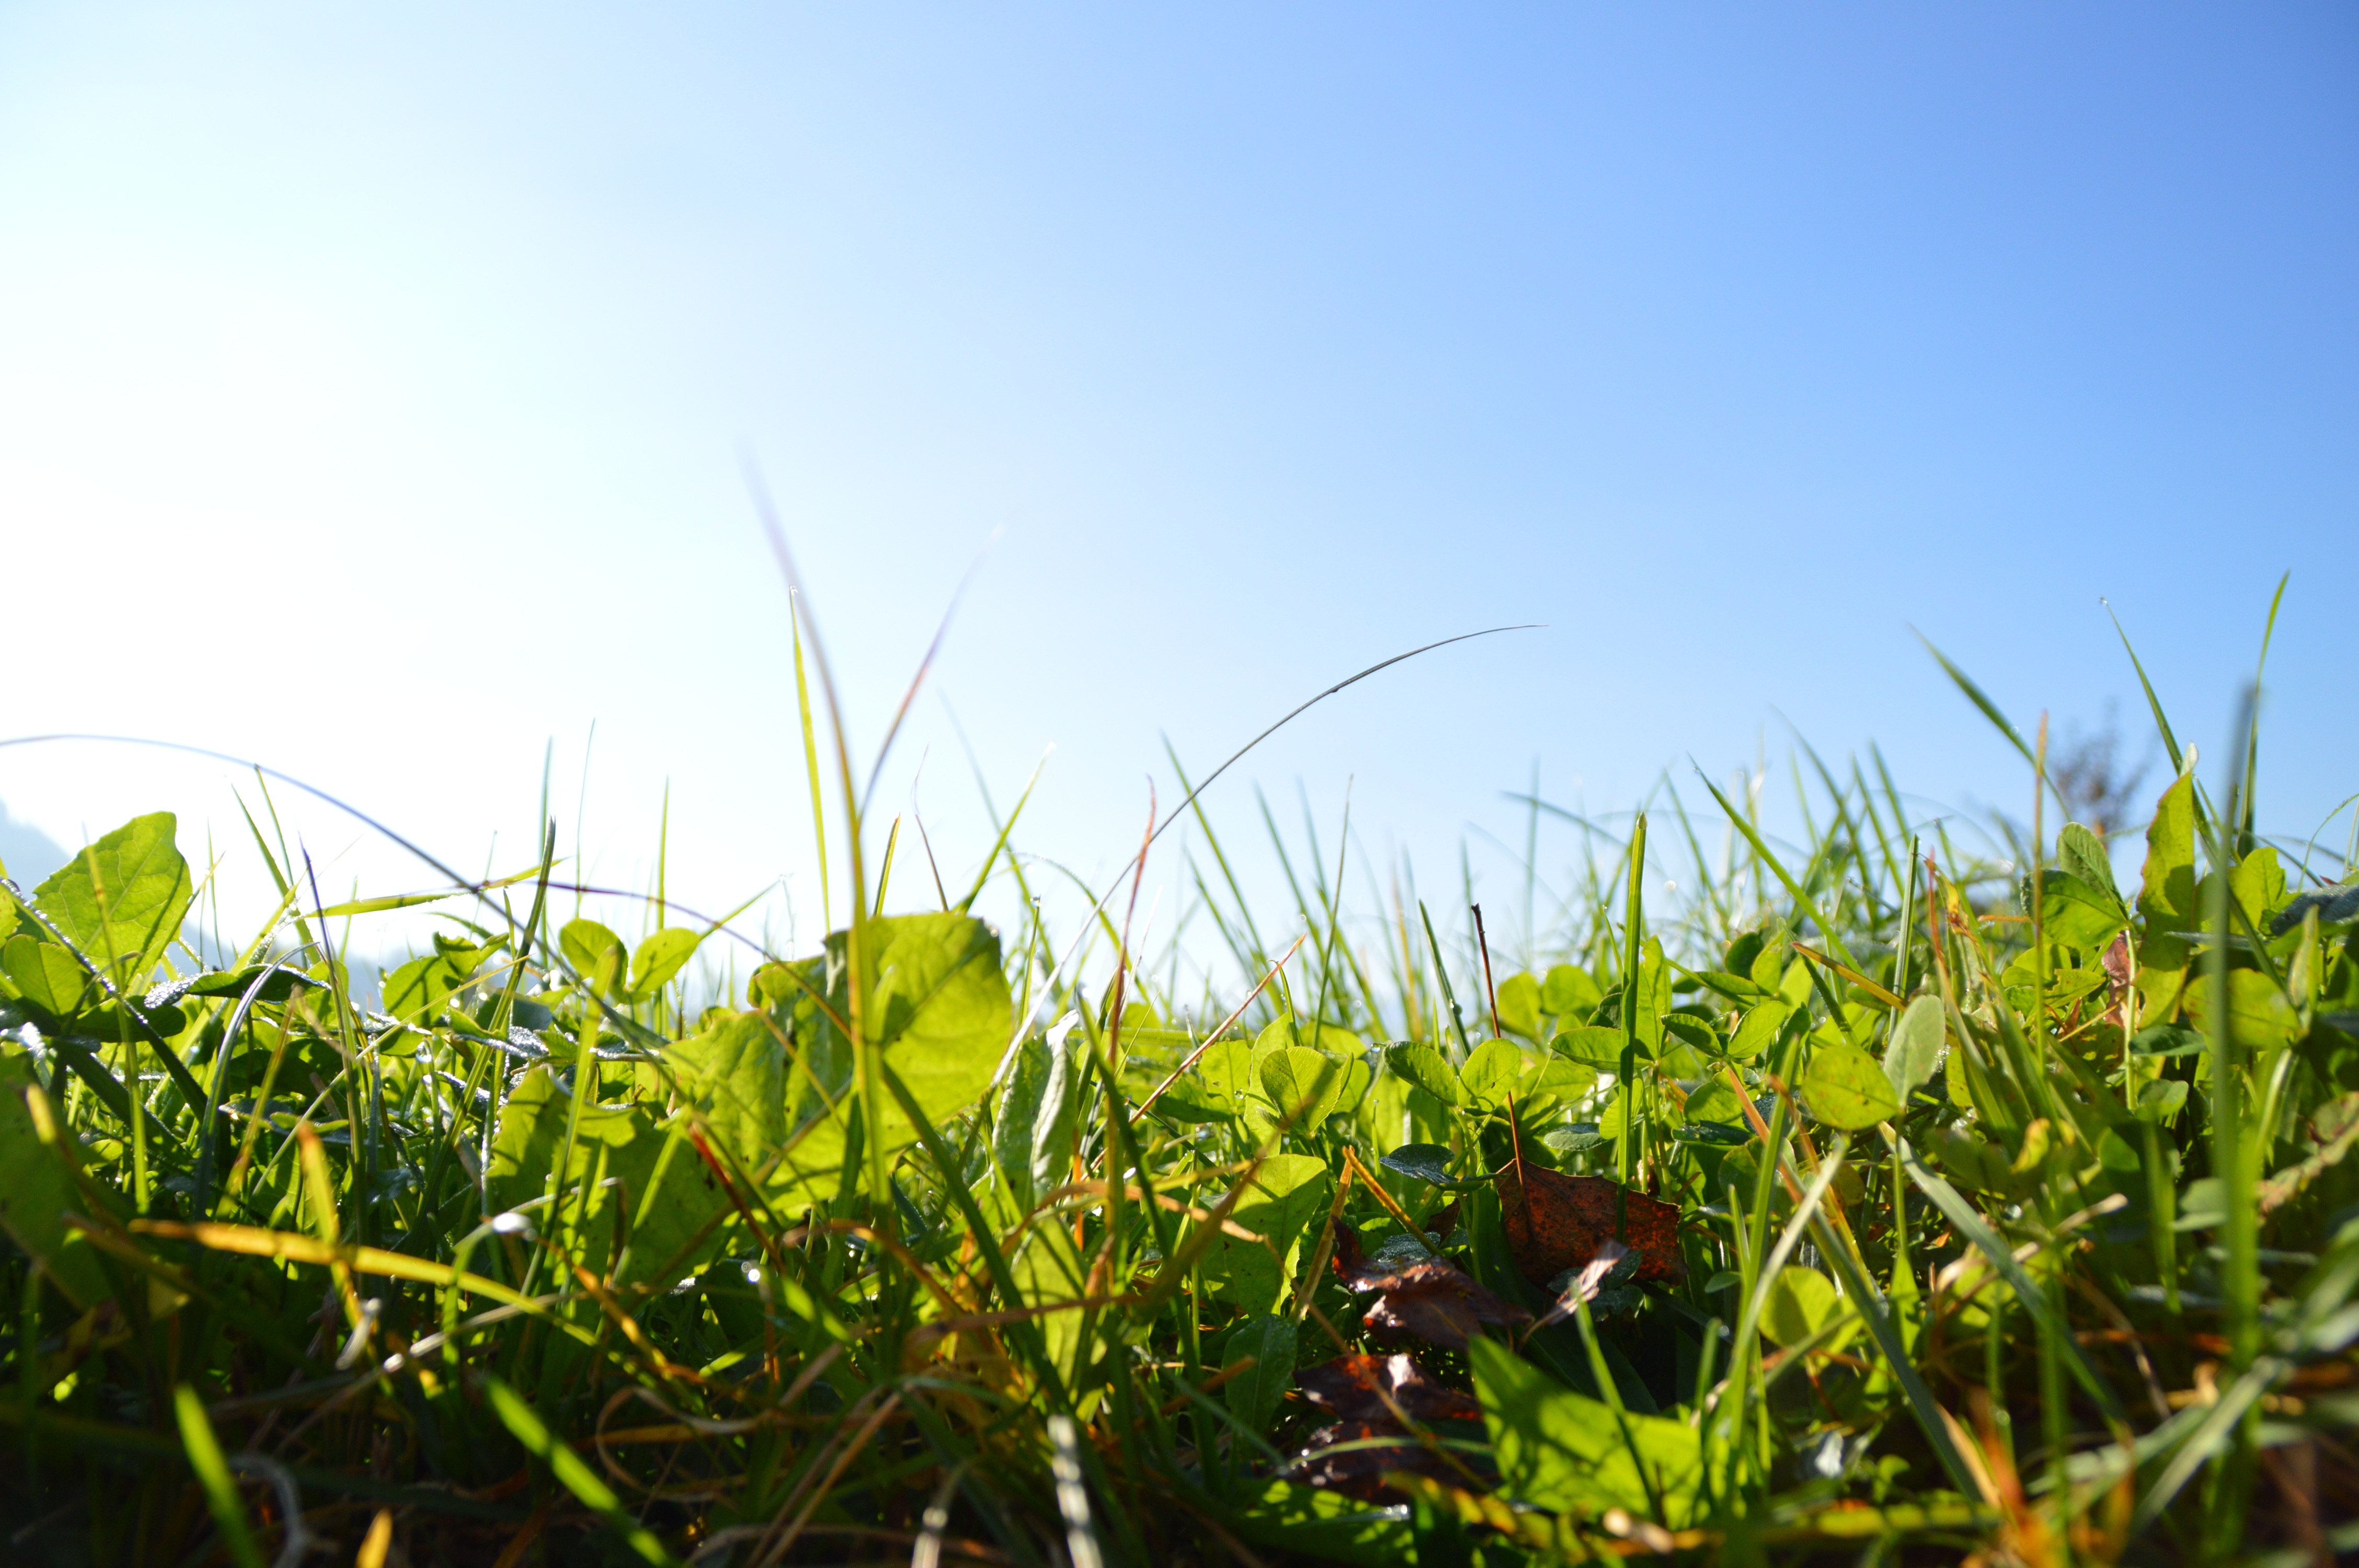
nature, grass, plant, sky, field, lawn, meadow, prairie, sunlight, flower, green, crop, soil, agriculture, grassland, grass family